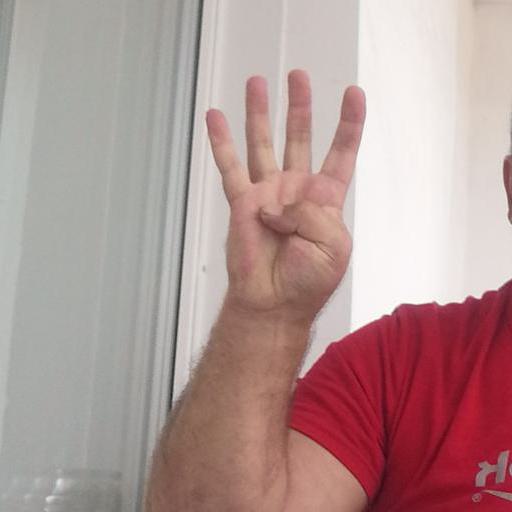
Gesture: four